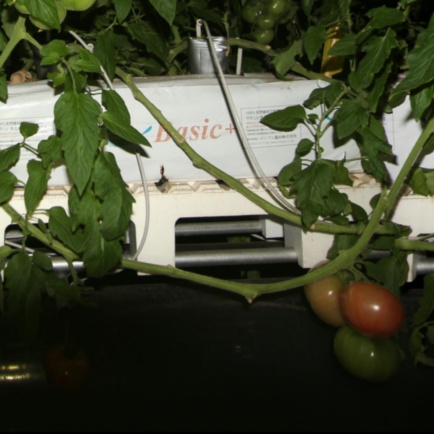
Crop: tomato